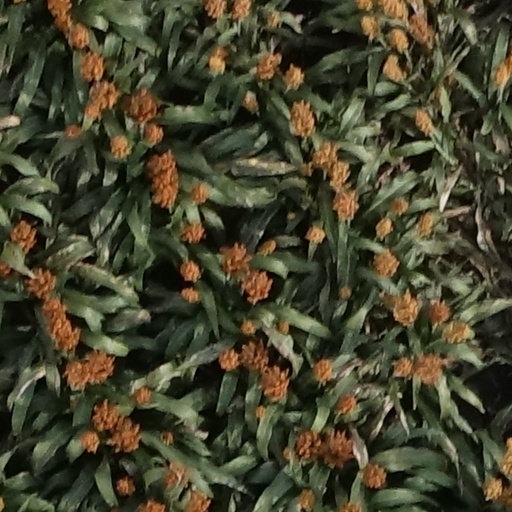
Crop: sorghum